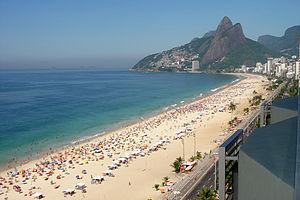
La Morro Dois Irmãos, toponyme portugais signifiant littéralement en français « Colline des Deux Frères », est une montagne du Brésil dominant de 533 mètres le Sud de la ville de Rio de Janeiro et faisant face à l'océan Atlantique. Composé de deux masses rocheuses granitiques en forme de pain de sucre, il constitue la toile de fond du paysage de la plage d'Ipanema.